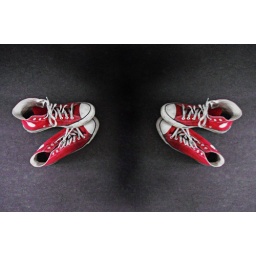
my red allstars...  DIDN'T mirror it by photoshop, MIRRORED it by mirror ^_^